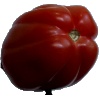
Label: Tomato Heart 1